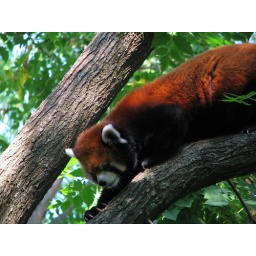
The red pandas were mildly active, rearranging themselves in the tree and arguing over the best branch.